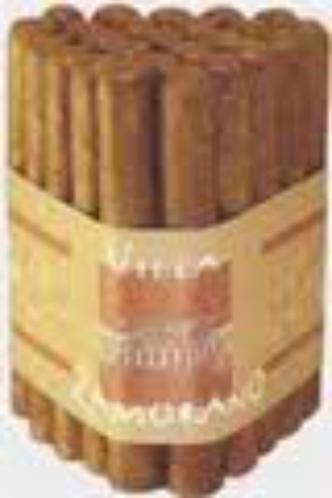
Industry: Necessities